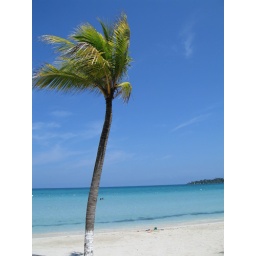
On the white sand and clear blue water beach in Negril, Jamaica